John O'Kane Murray

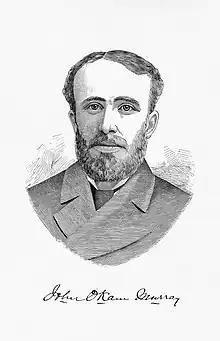
John O'Kane Murray

John O'Kane Murray (12 December 1847 – 30 July 1885) was a physician and author. He was born in County Antrim, Ireland, in 1847. He came with his family to the United States in 1856. He attended St. John's College (now Fordham University), and became a physician. Murray wrote books on church history, hagiography, Irish poetry, English literature, and history. He died in Chicago in 1885.